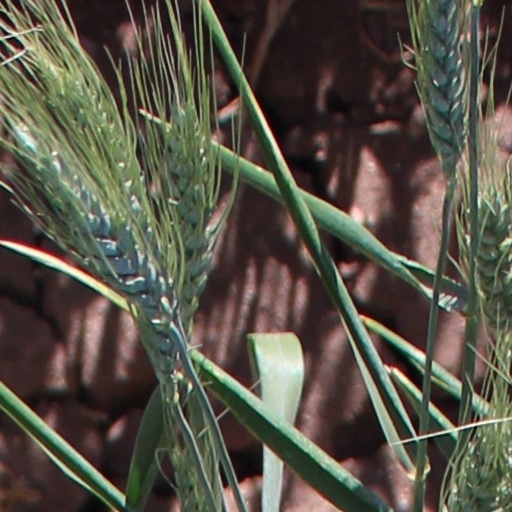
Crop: wheat